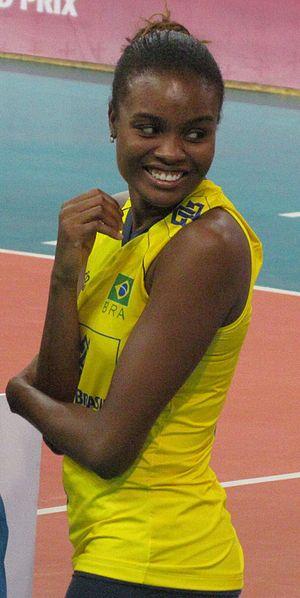
Le terme Afro-Brésiliens désigne les habitants noirs du Brésil, lesquels sont généralement des descendants d’esclaves originaires d’Afrique. Ce terme n’est pas d’un usage très répandu au Brésil même, où constructions et classifications sociales reposent sur l’apparence plutôt que sur l’ascendance réelle ; les personnes présentant des traits africains visibles, en particulier une peau sombre, sont généralement nommés negros ou, moins communément, pretos. Les membres d’un autre groupe de population, les pardos, sont susceptibles également de posséder une ascendance africaine, à des degrés divers. En fonction des circonstances, ceux dont les traits africains sont plus patents seront souvent catalogués par les autres comme negros, et par conséquent tendront à s’identifier eux-mêmes comme tels, au contraire de ceux chez qui ces traits sont plus discrets. Il importe de noter du reste que les termes pardo et preto sont peu usités en dehors du domaine des recensements statistiques, et que la société brésilienne dispose d’une panoplie de mots pour caractériser les personnes d’origine raciale mixte.
L'équipe du Brésil de volley-ball féminin est composée des meilleures joueuses brésiliennes sélectionnées par la Confédération Brésilienne de Volley-Ball. Elle est actuellement classée au 2ᵉ rang de la FIVB au 23 janvier 2013.
Fabiana Marcelino Claudino née le 24 janvier 1985 à Santa Luzia, est une joueuse brésilienne de volley-ball évoluant au poste de centrale. Elle a totalisé 103 sélections en équipe du Brésil.